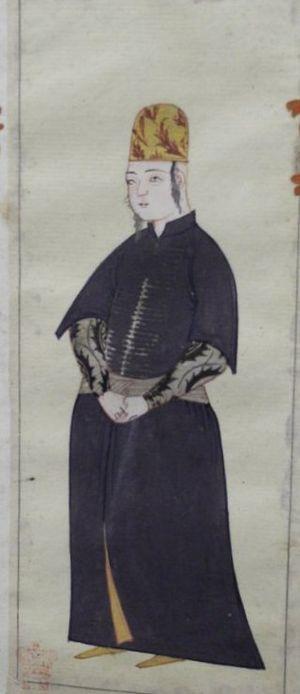
Enderûn, aussi appelée اندرون همایونEnderûn-i Hümâyûn, « l'intérieure du Grand Seigneur » ou اندرون مكتبى Enderûn Mektebi, « école intérieure », désignait un ensemble de services du palais de l'Empire ottoman et en particulier l'école des esclaves fonctionnaires chargée de former les cadres issus de l'esclavage pour l'administration, l'armée et le palais. Son siège se trouvait dans le palais de Topkapı à Constantinople, l'actuelle Istanbul.